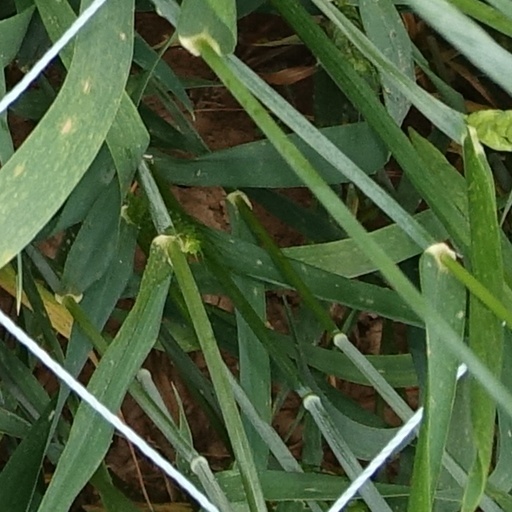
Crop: wheat